Kahramanmaraş Province

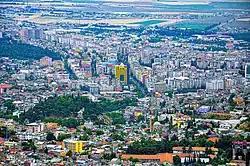
Kahramanmaraş City

More than 12,600 residents of Kahramanmaraş province were killed during the 6 February 2023 earthquakes. Both earthquakes had epicenters in the province. Many large towns and cities including Elbistan had buildings collapse.